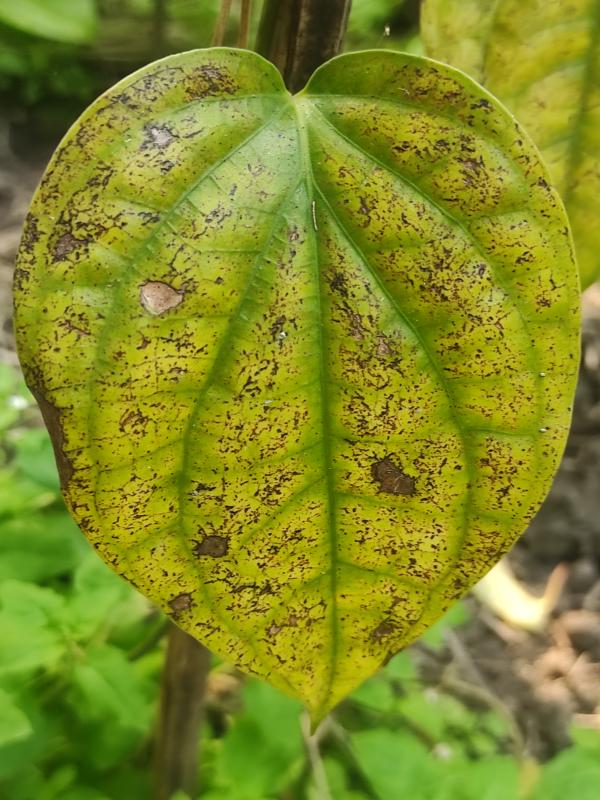
Label: Fungal_Brown_Spot_Disease